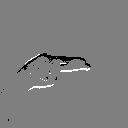
ASL letter: h